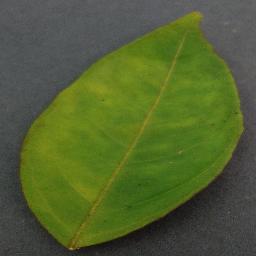
Label: Orange___Haunglongbing_(Citrus_greening)